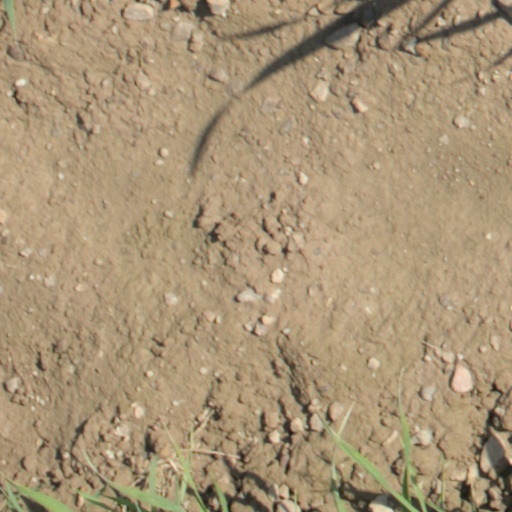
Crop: wheat